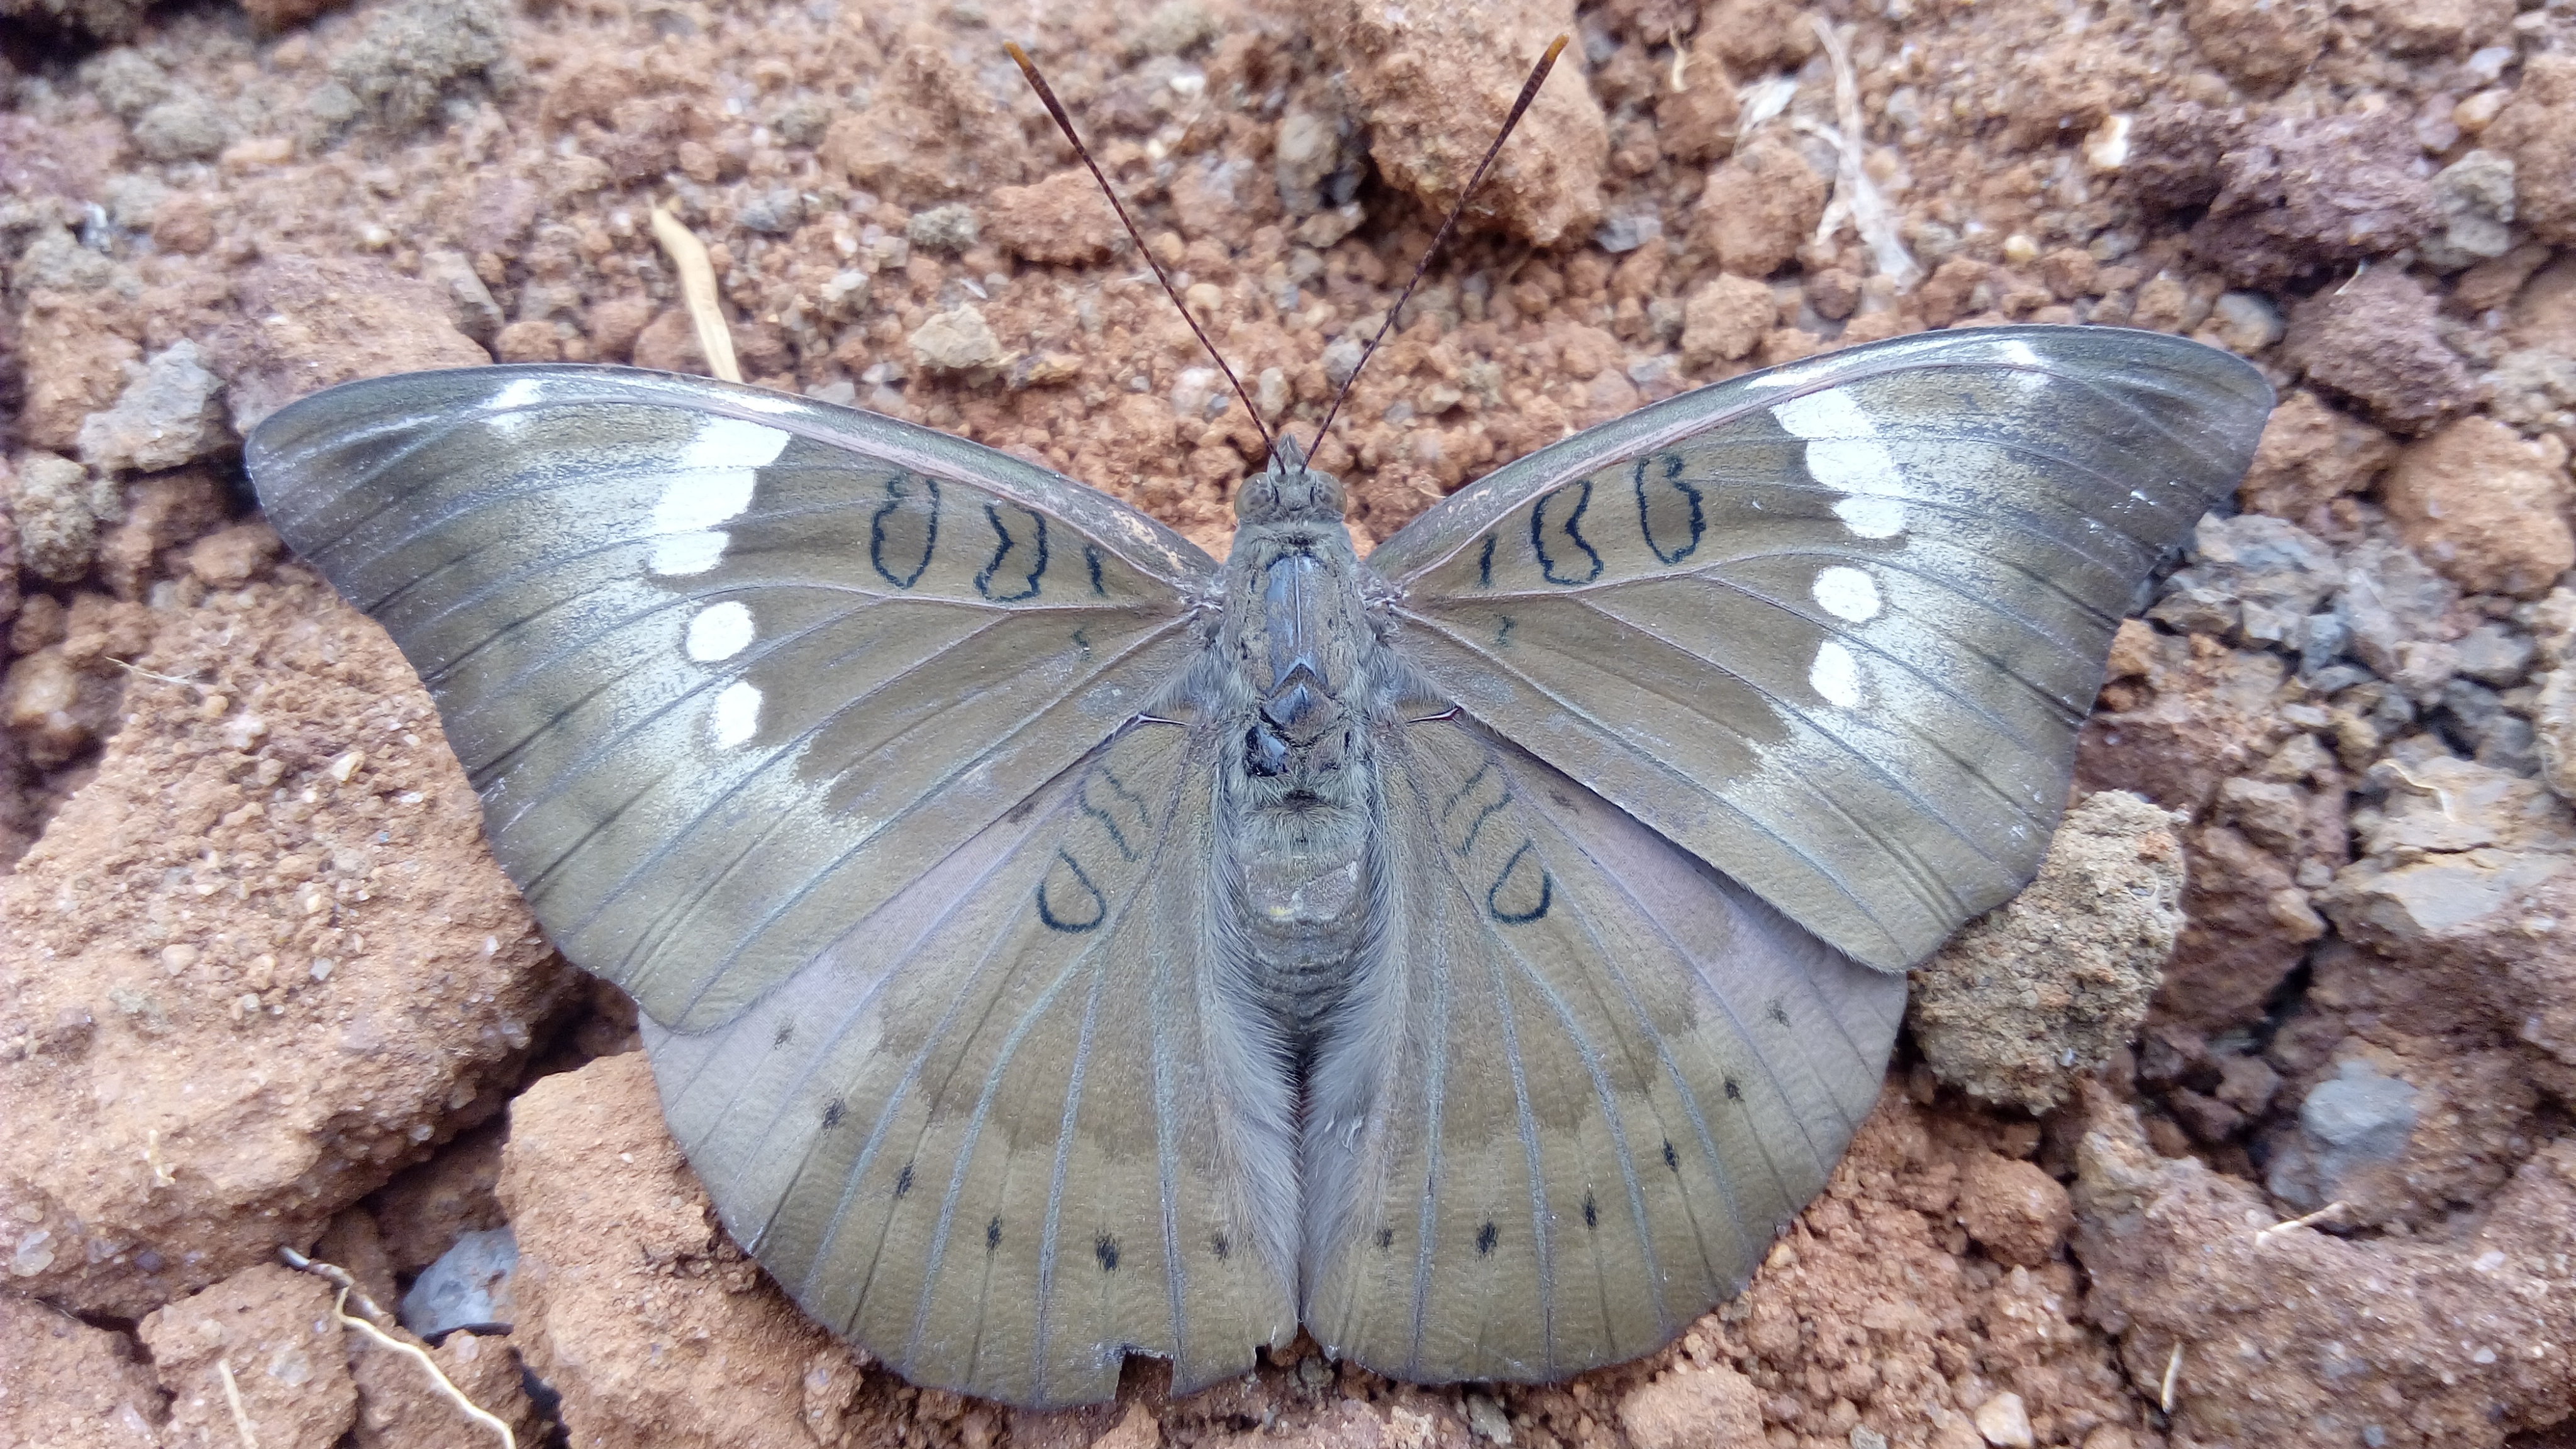
wing, insect, moth, butterfly, fauna, invertebrate, arthropod, pollinator, moths and butterflies, lycaenid